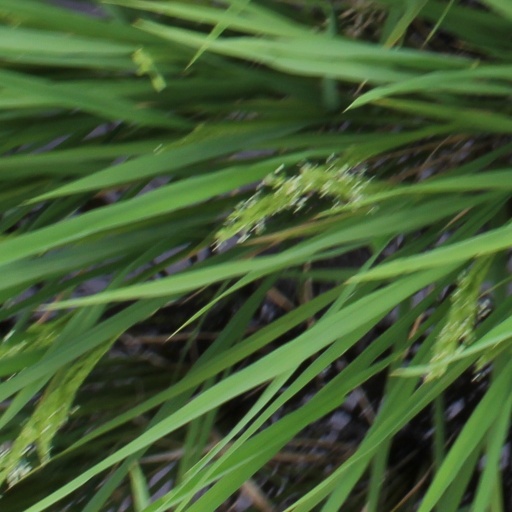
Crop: rice